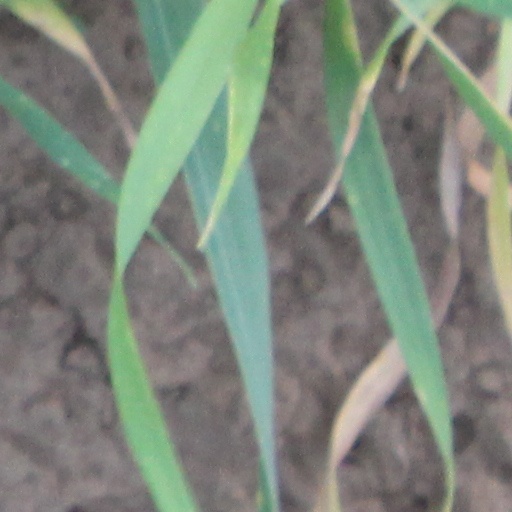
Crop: wheat